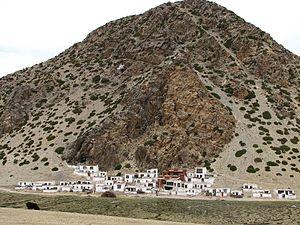
Le monastère de Yangpachen est un monastère du bouddhisme tibétain situé à Yangpachen, dans la préfecture de Lhassa dans la Région autonome du Tibet, en République populaire de Chine. Il fut le siège historique des Shamarpas de l'école Karma Kagyu, à l'époque situé dans le royaume de l'Ü. Il se trouve à environ 85 km au sud-est de Lhassa "sur le versant nord de la vallée de Lhorong Chu au-dessus de la route Lhassa-Shigatsé."